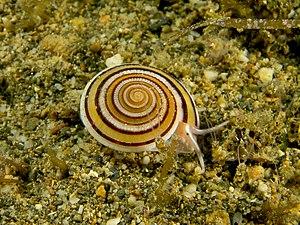
Architectonica est un genre de mollusques gastéropodes de la famille des Architectonicidae.
Architectonica perspectiva est une espèce de mollusques appartenant à la famille des Architectonicidae, parfois appelée « cadran solaire ».
Les Architectonicidae constituent une famille de mollusques de la classe des gastéropodes.